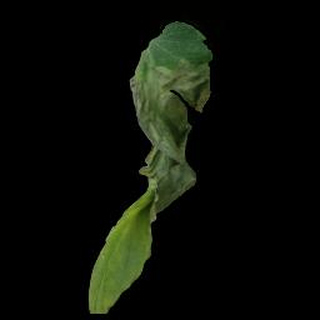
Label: tomato_late_blight